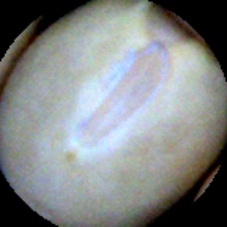
Label: Intact